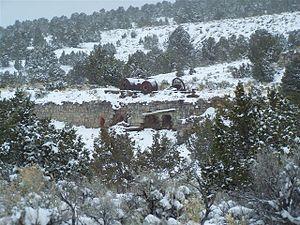
La mine de Cortez est une mine à ciel ouvert et souterraine d'or située au Nevada. Elle appartient à Barrick Gold en totalité depuis 2006, depuis son rachat des 40 % dans la mine de Rio Tinto pour 1,7 milliard de $. La mine de Cortez se singularise par sa forte emprise foncière, sa concession faisant 2 800 km².